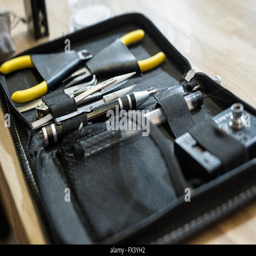
tool for winding coils on the table